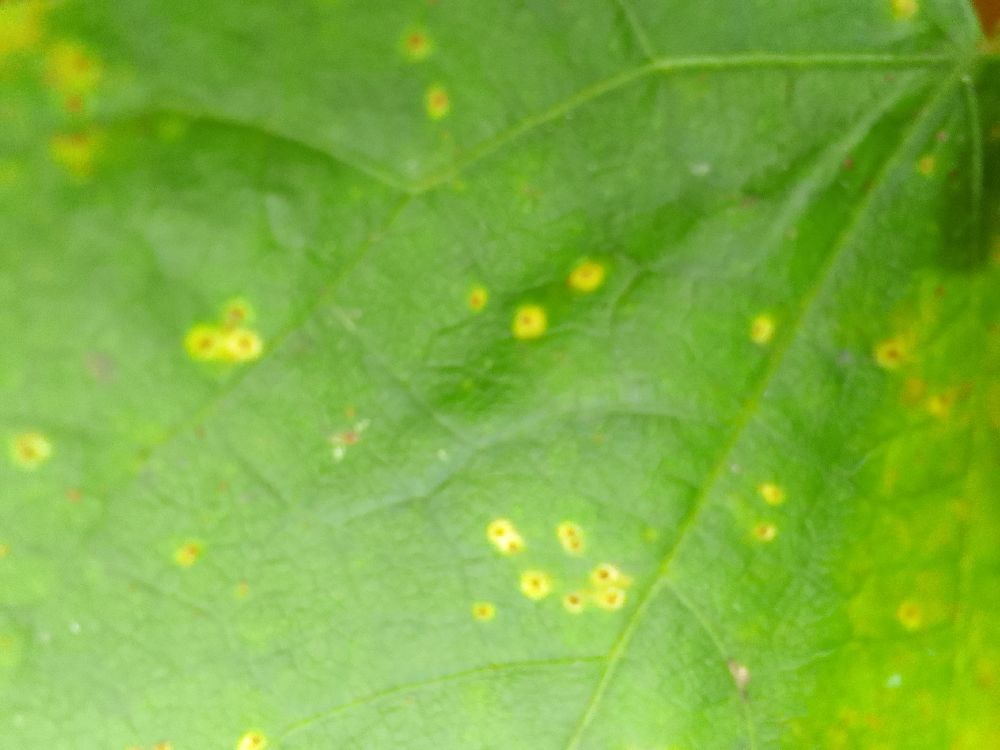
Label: rust